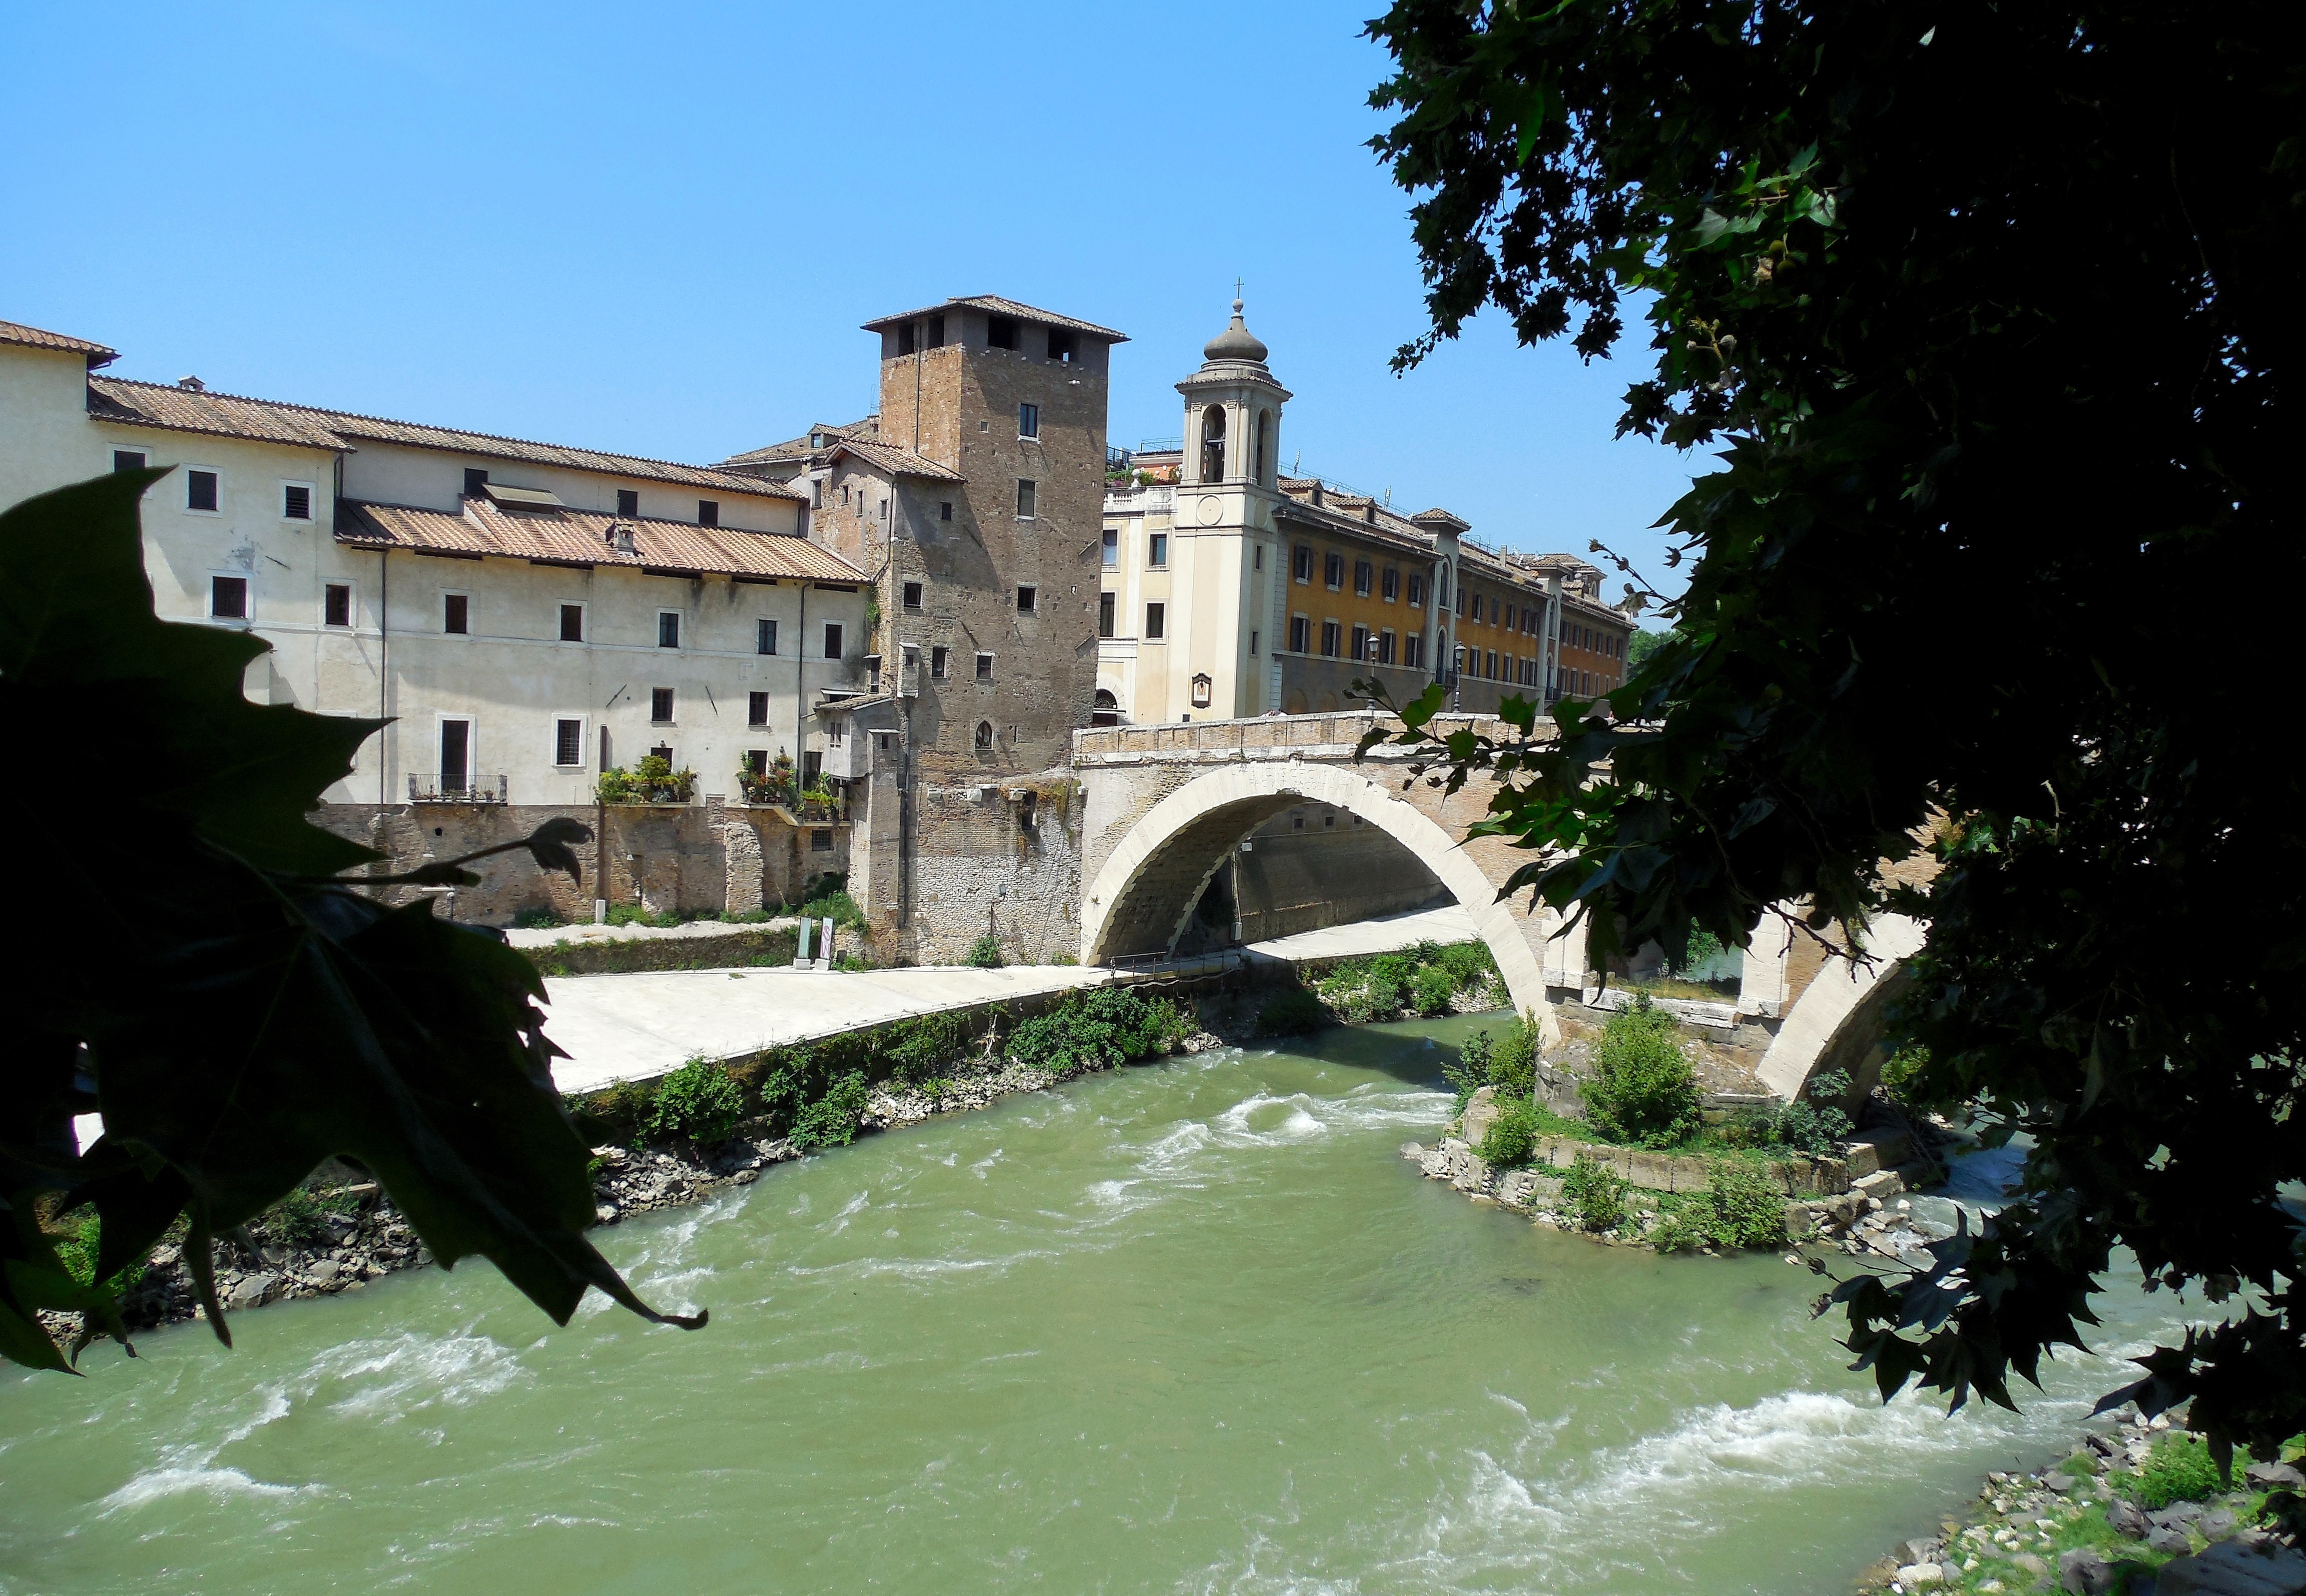
chateau, river, canal, waterway, rome, estate, moat, tiber island